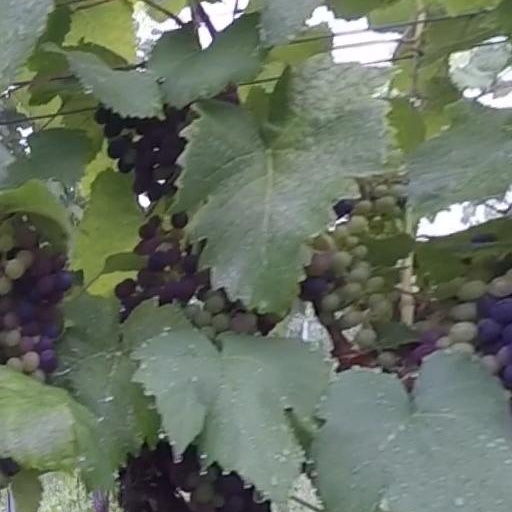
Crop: grape